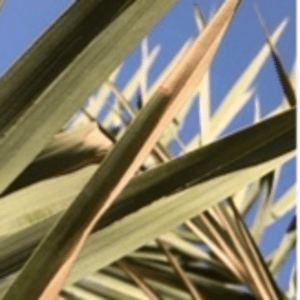
Label: Magnesium Deficiency